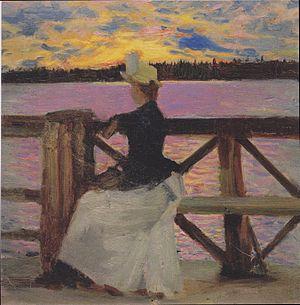
Akseli Gallen-Kallela de son vrai nom Axel Waldemar Gallén est un peintre et graveur finlandais de la fin du XIXᵉ et du début du XXᵉ siècle.